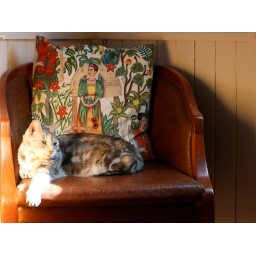
She always finds a spot near a window or door where the sun is coming in.